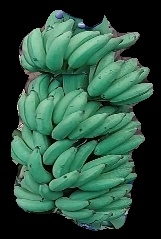
Variety: elakki-bale
Grade: grade1